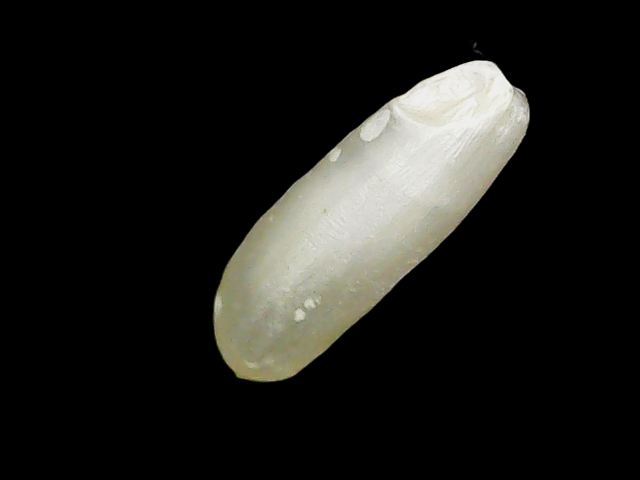
Rice variety: Binadhan7